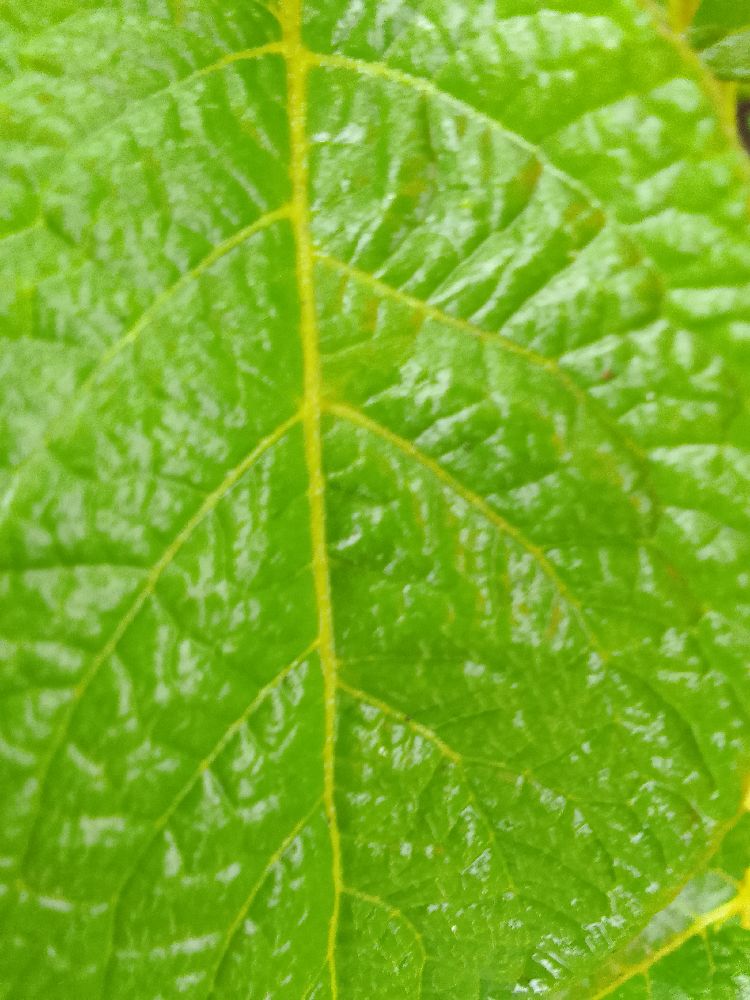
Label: Healthy